The Confusion

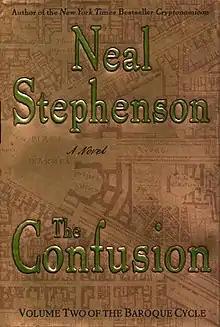
First edition

The Confusion is a novel by Neal Stephenson. It is the second volume in "The Baroque Cycle" and consists of two sections or books, "Bonanza" and "The Juncto". In 2005, "The Confusion" won the Locus Award, together with "The System of the World", also by Stephenson.